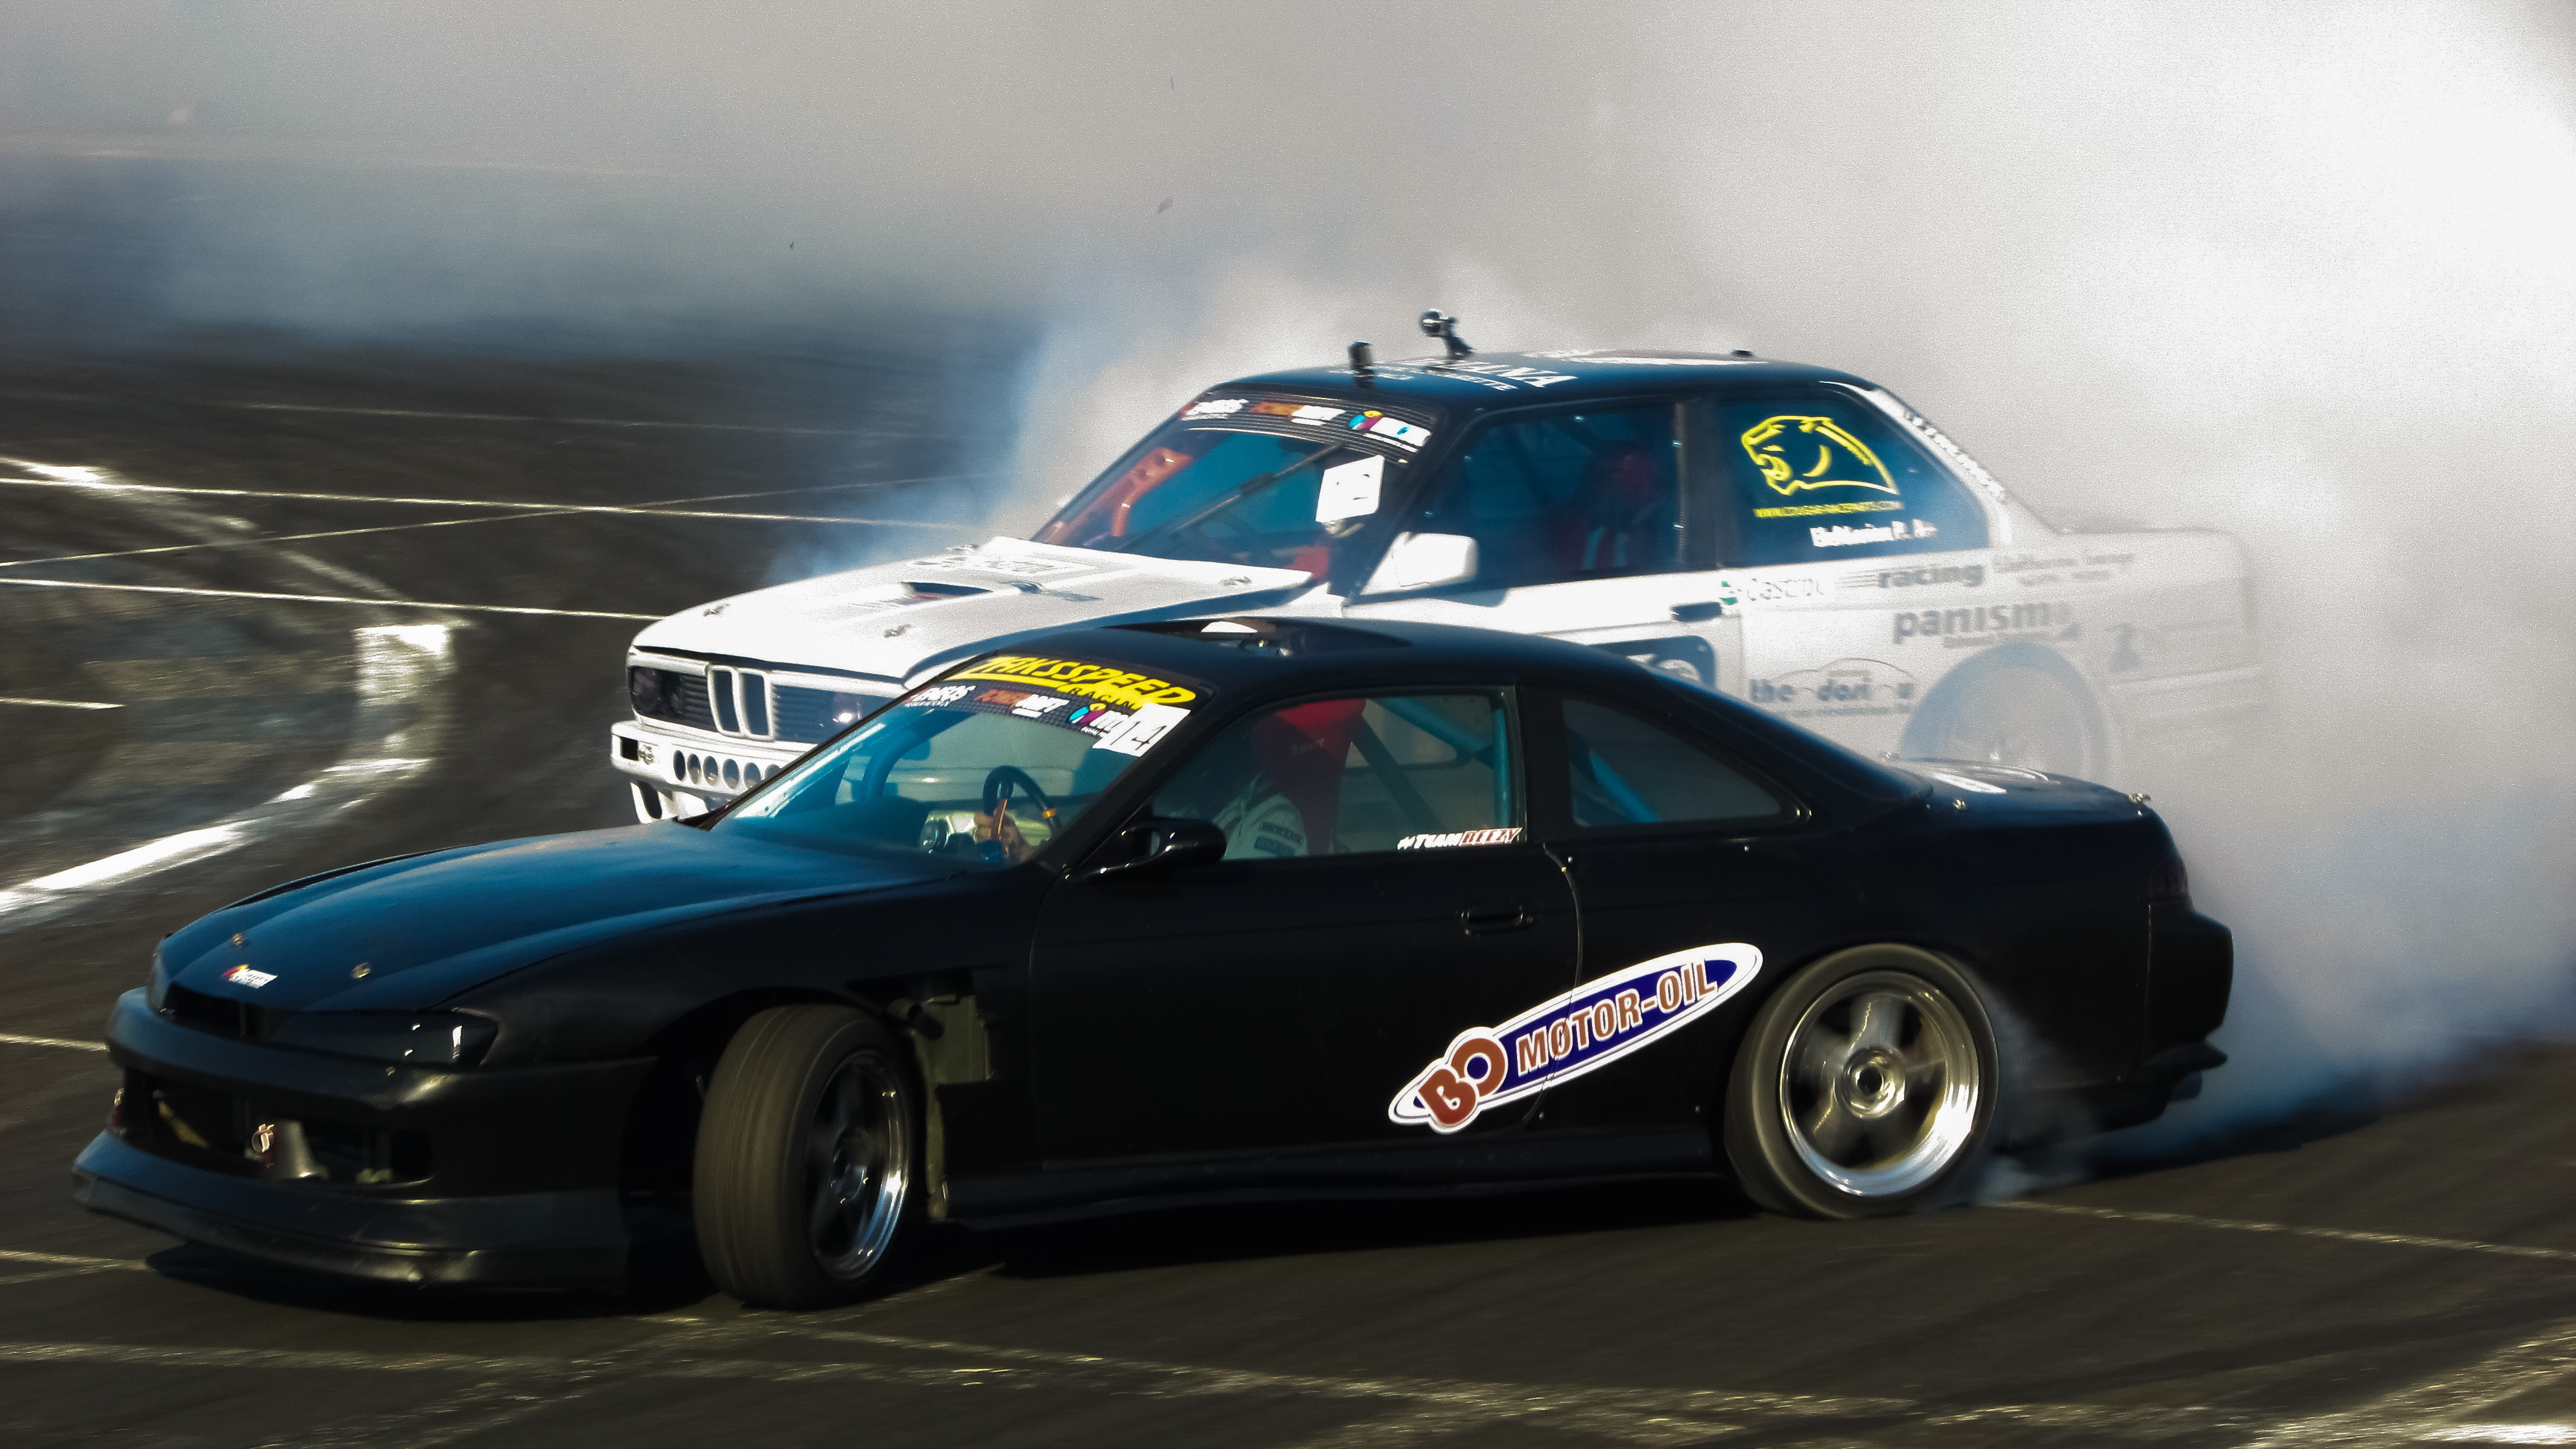
sport, car, wheel, automobile, smoke, vehicle, speed, sports car, speedway, race, competition, supercar, power, sports, racing, race track, fast, motorsport, drifting, drift, burn out, land vehicle, auto racing, automobile make, automotive design, performance car, stock car racing, dirt track racing, spinning wheels